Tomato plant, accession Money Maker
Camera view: vertical (180 deg); turntable rotation: 150 degrees
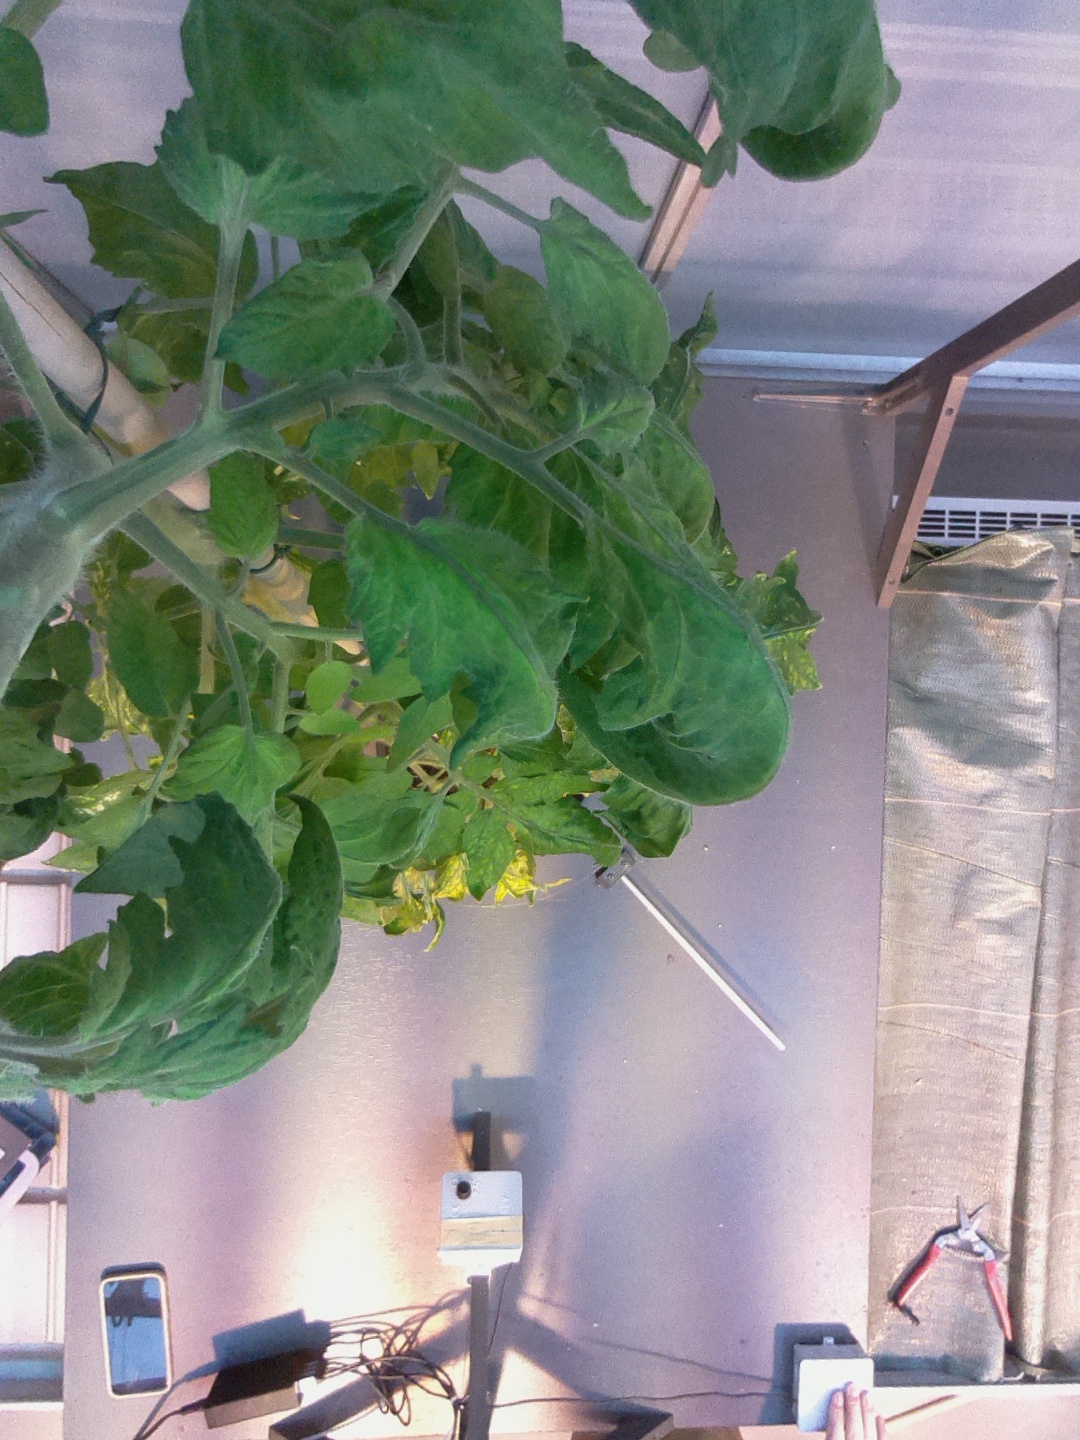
BBCH growth stage 72: 20%-30% of final fruit size